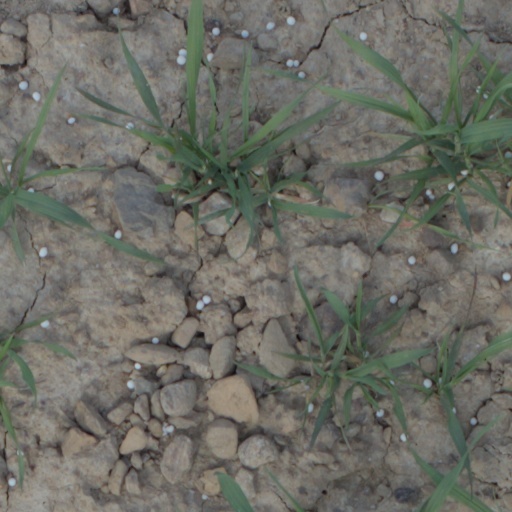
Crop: wheat